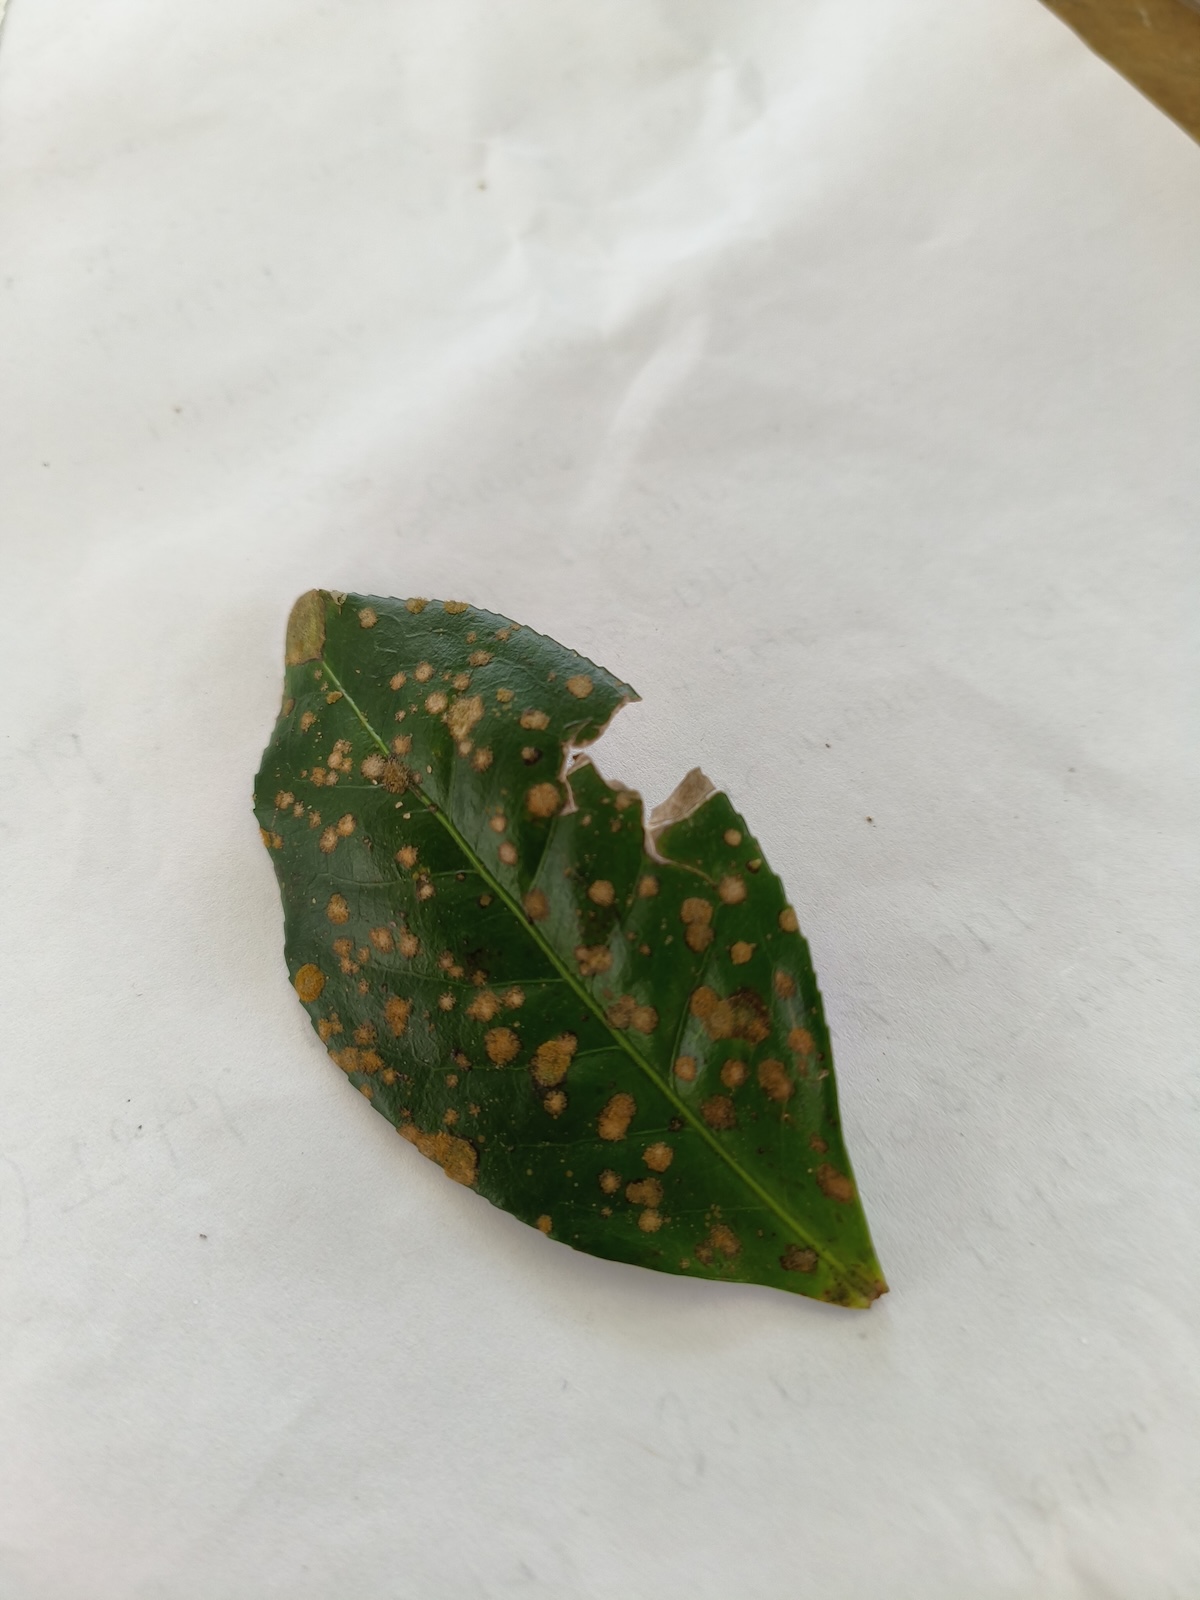
Label: Brown Blight